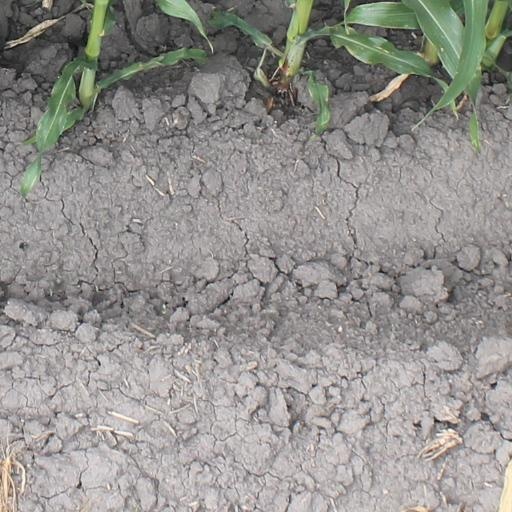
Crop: maize; corn